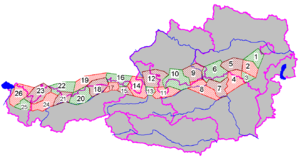
Nordlige kalkalper
Bjergkæder i de Nordlige kalkalper